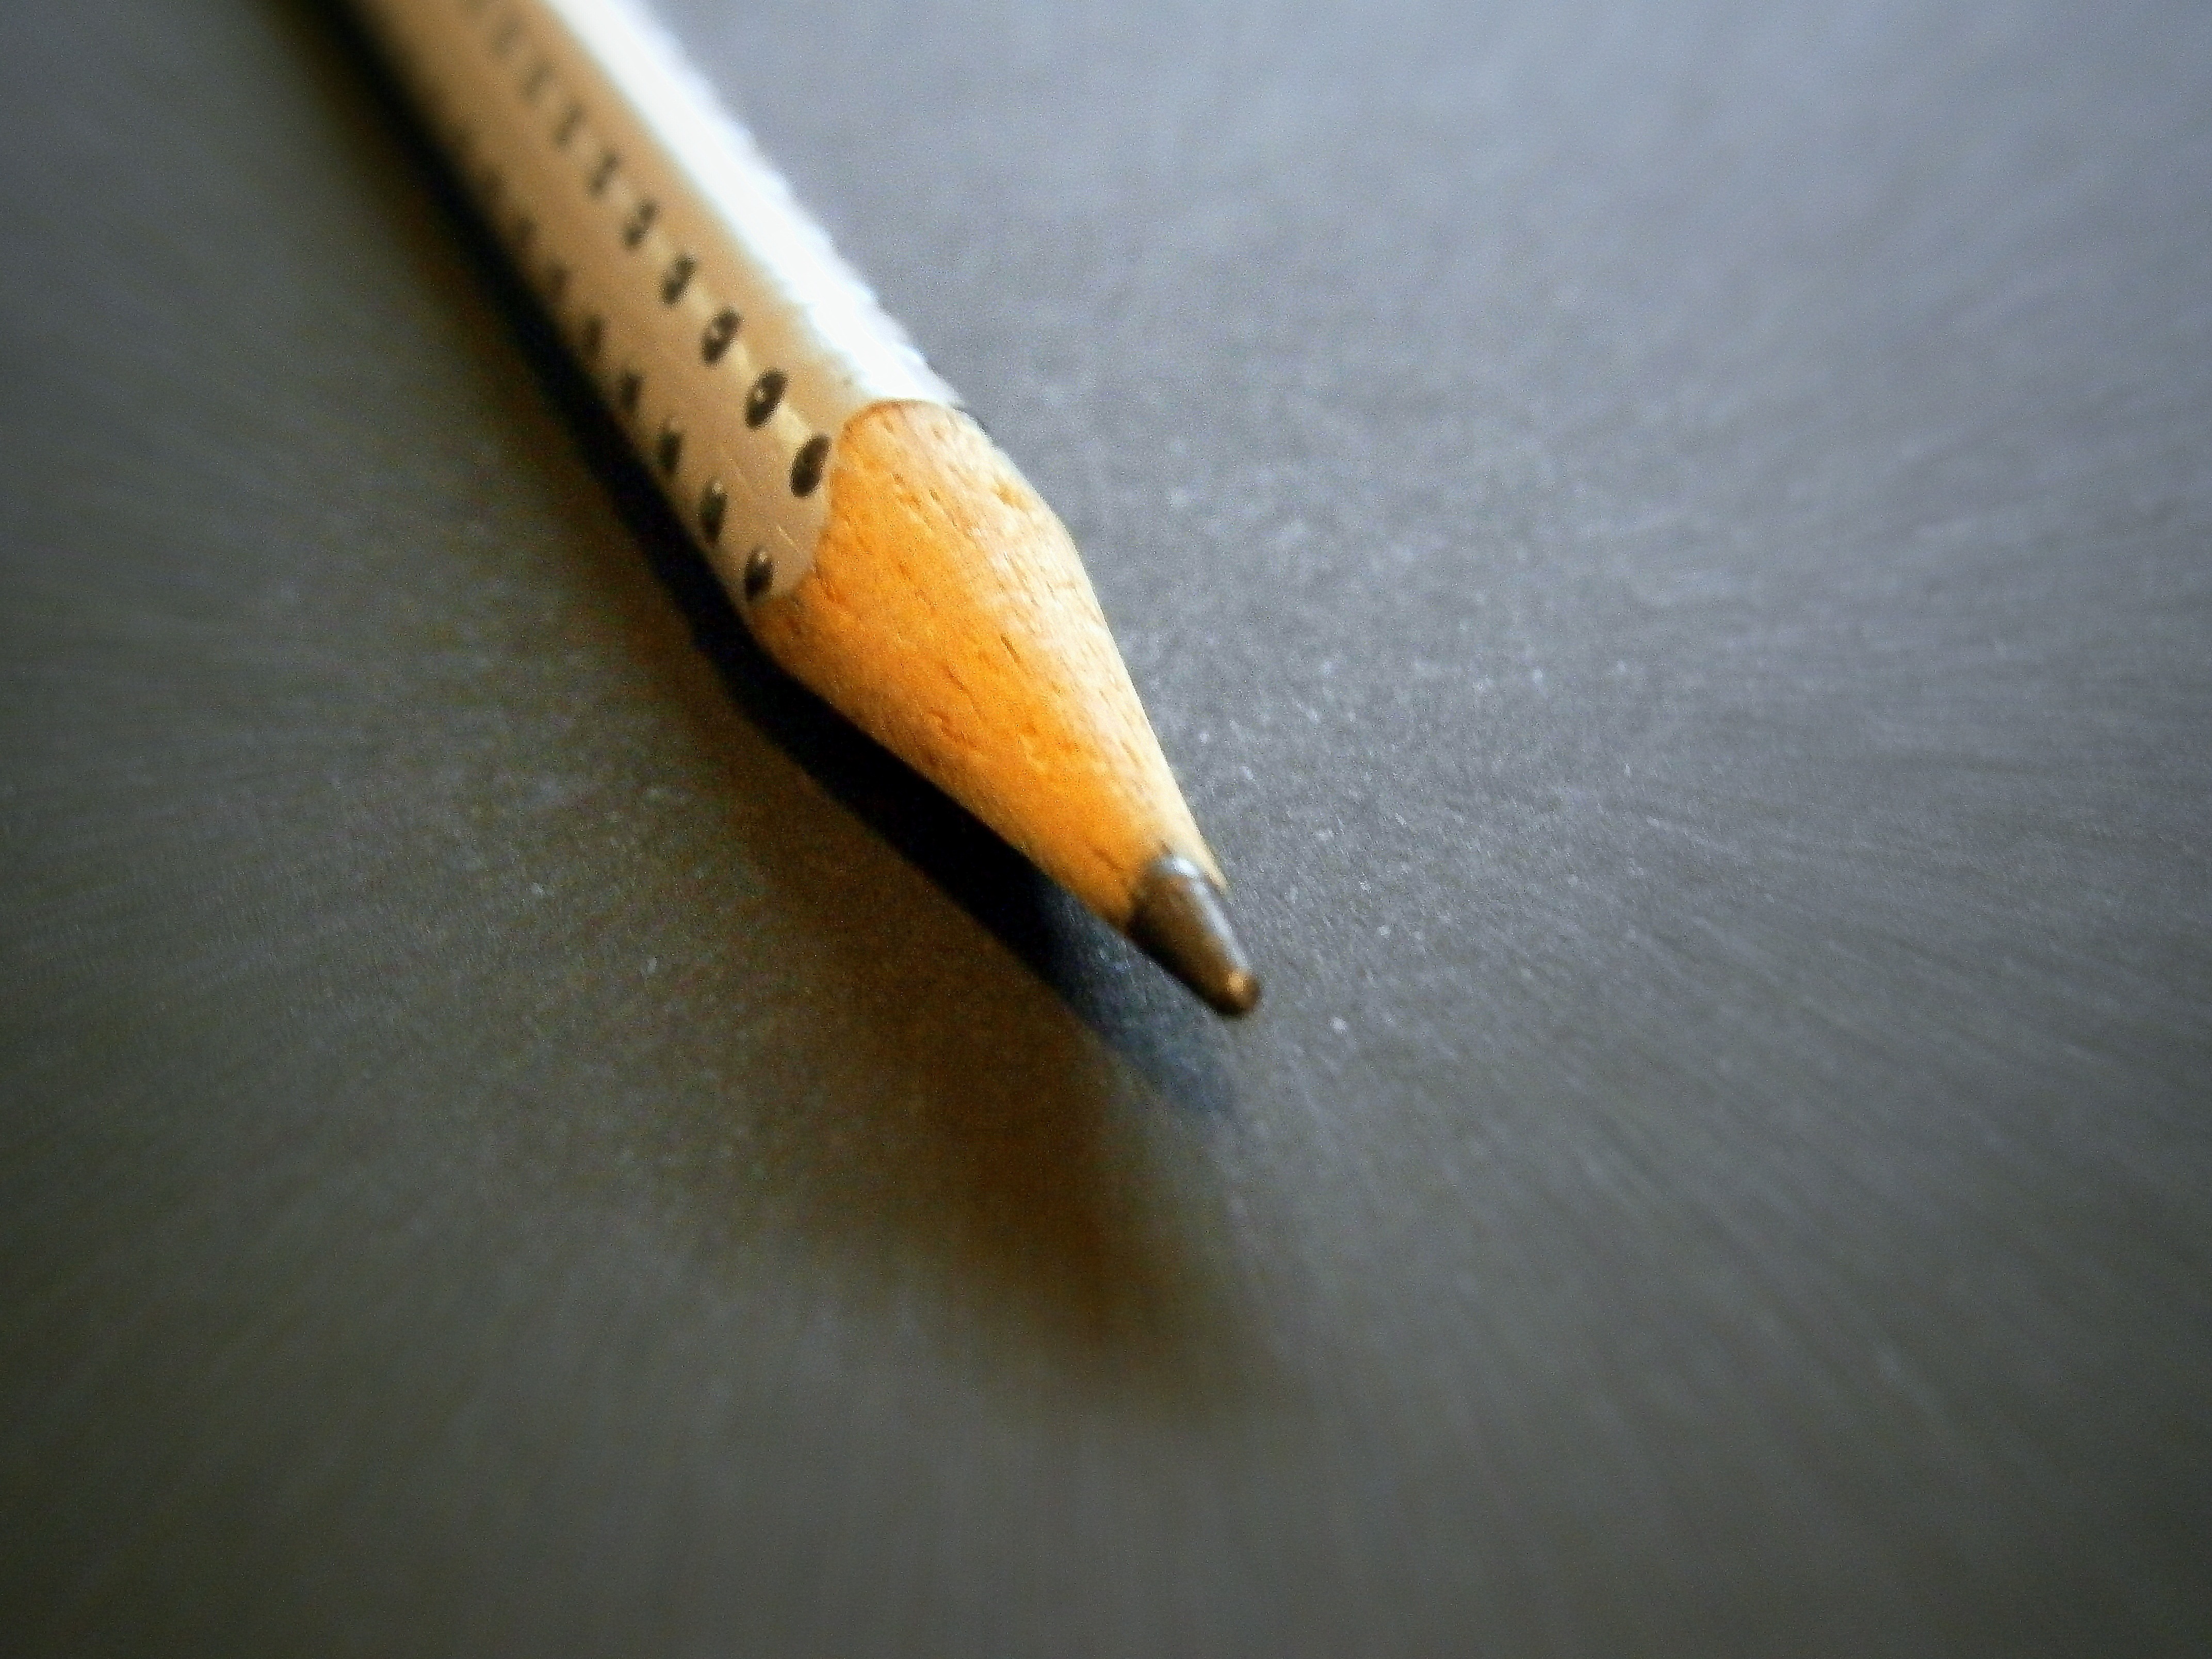
writing, hand, pencil, wood, pen, finger, office, paint, close, still life, close up, great, accessories, school, draw, leave, pointed, macro photography, office accessories, coated, sheathing